Ricardo Saprissa

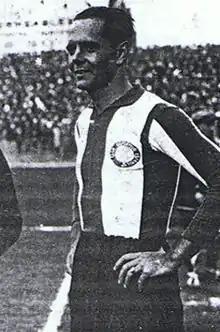
Saprissa playing for Español

Ricardo Juan Antonio Saprissa Aymá (24 June 1901 – 16 August 1990) was a lifelong athlete, coach, and promoter of sports. After being raised in El Salvador, he spent many years in Costa Rica, playing and coaching football. In 1935 he was co-founder of Deportivo Saprissa, a highly successful football team based in San Juan de Tibás. He also represented Spain at the 1924 Summer Olympics.